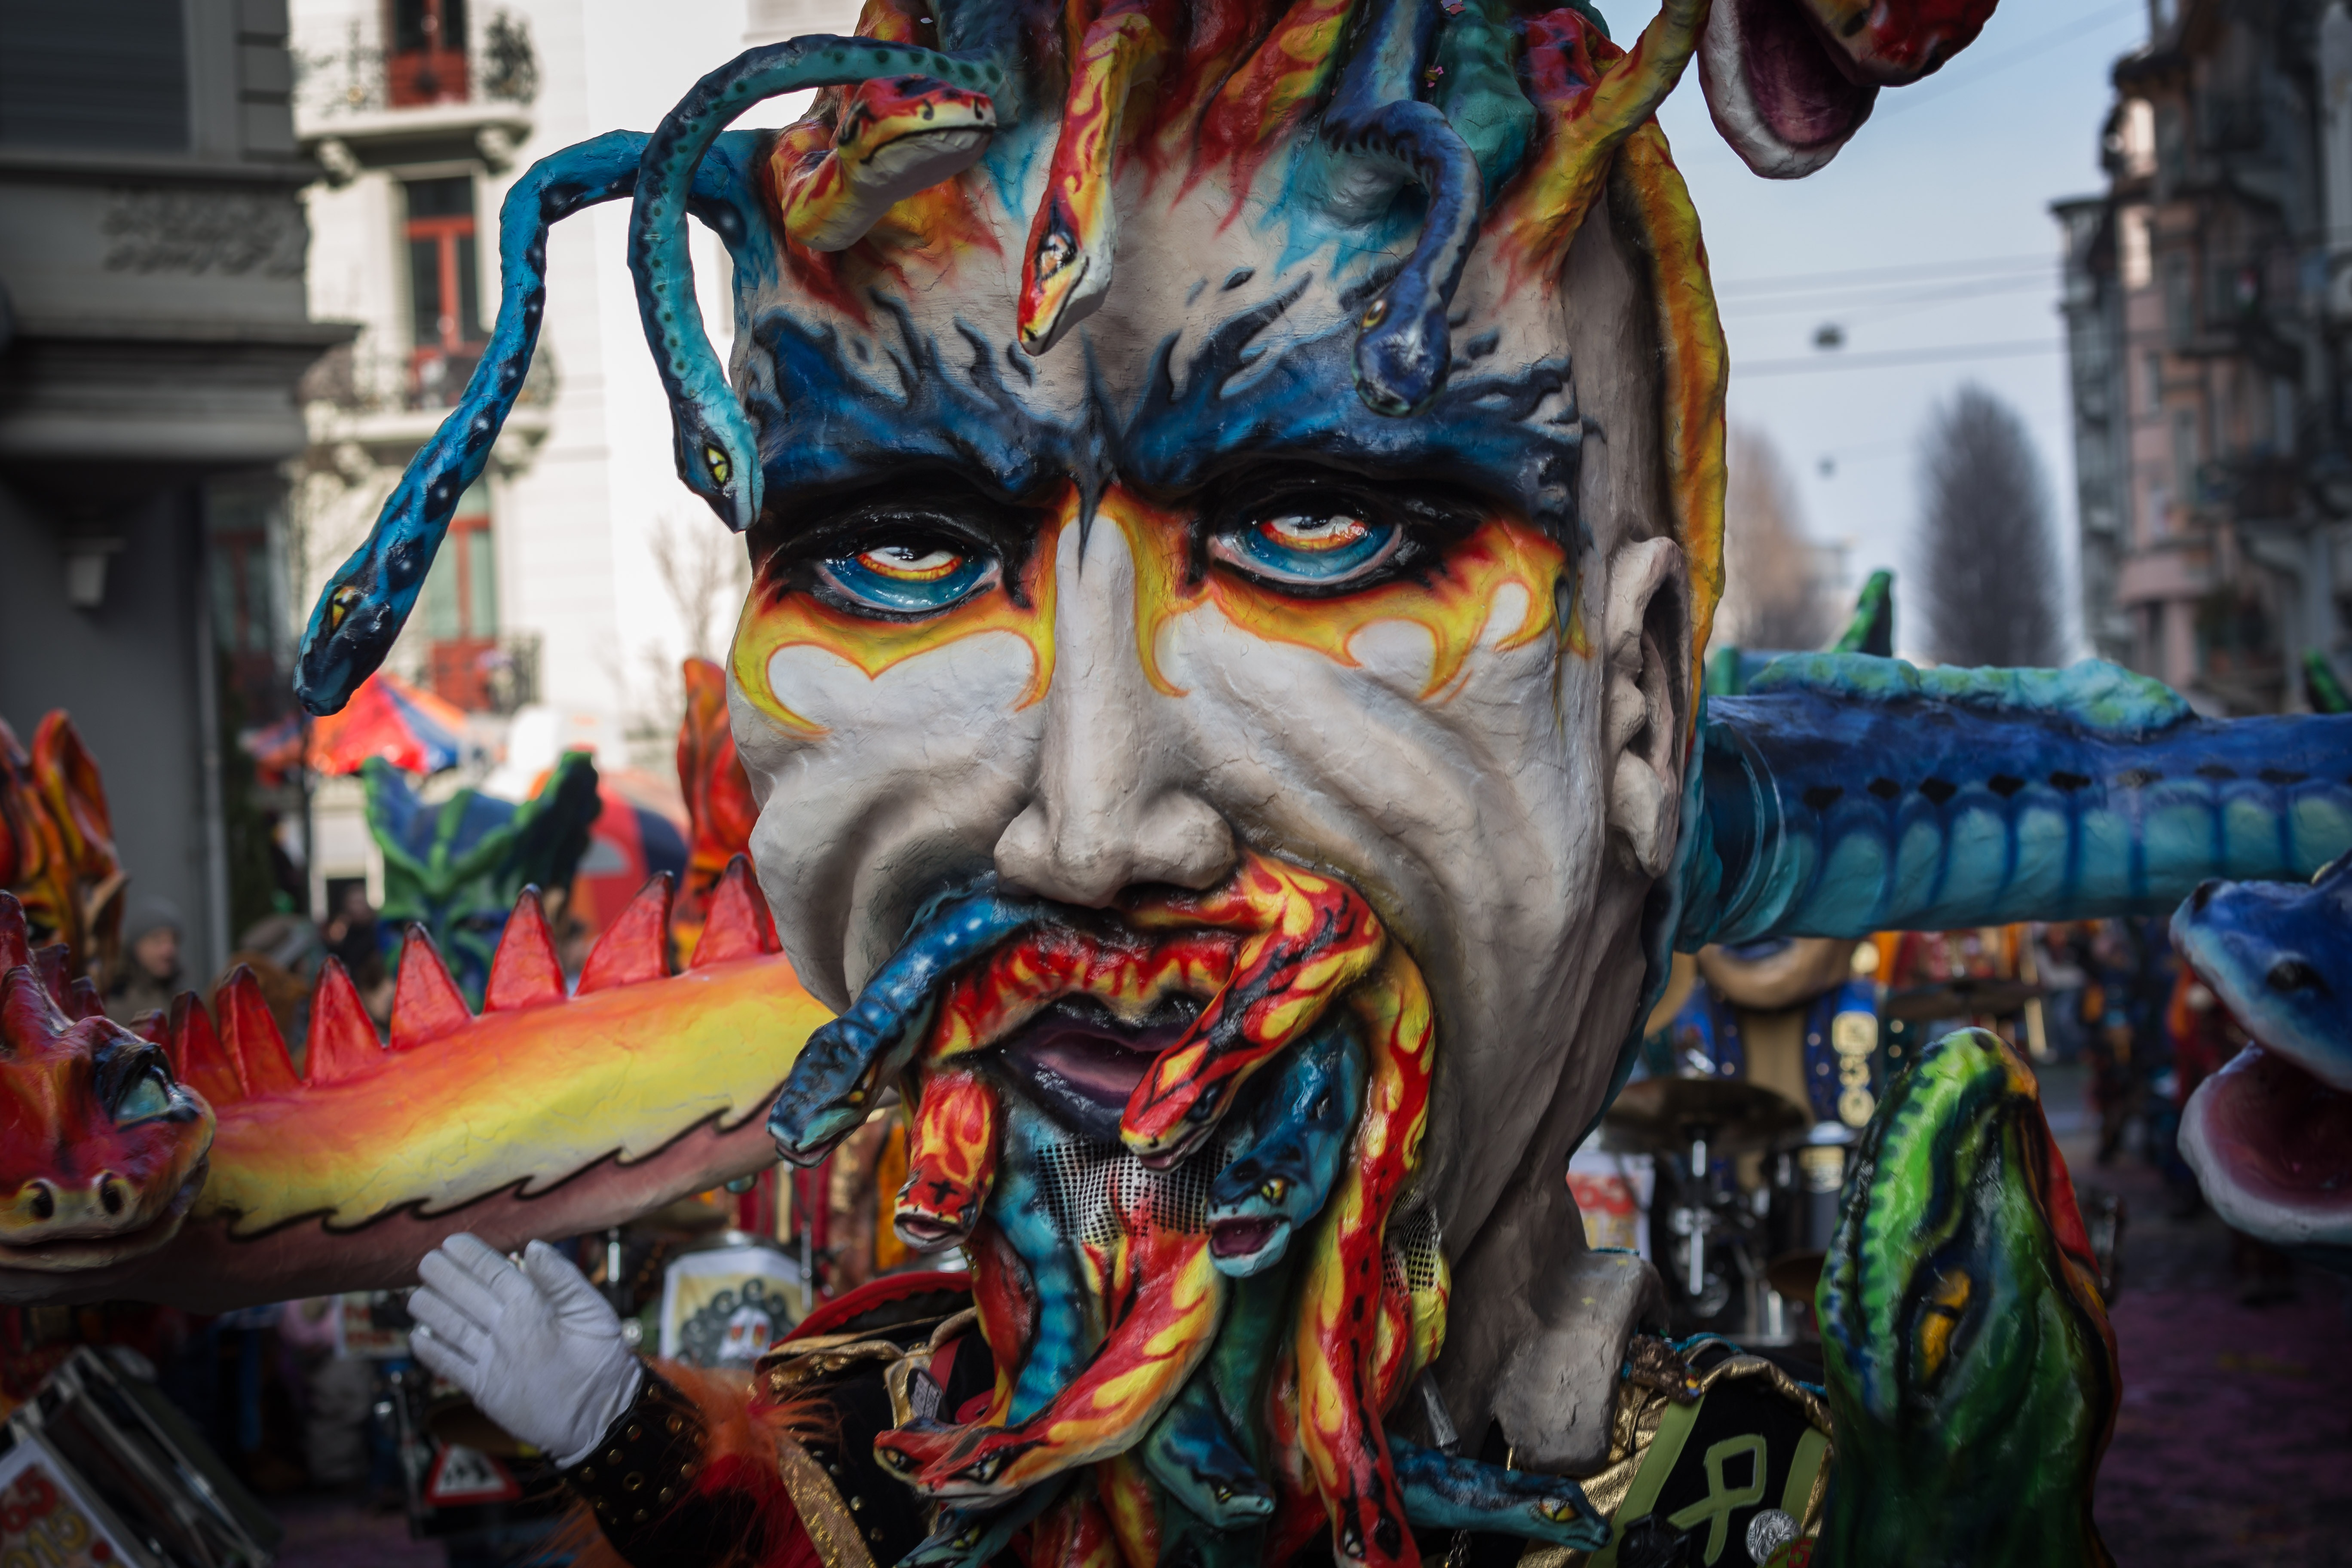
carnival, color, 2015, art, festival, mask, mural, lucerne, costume, panel